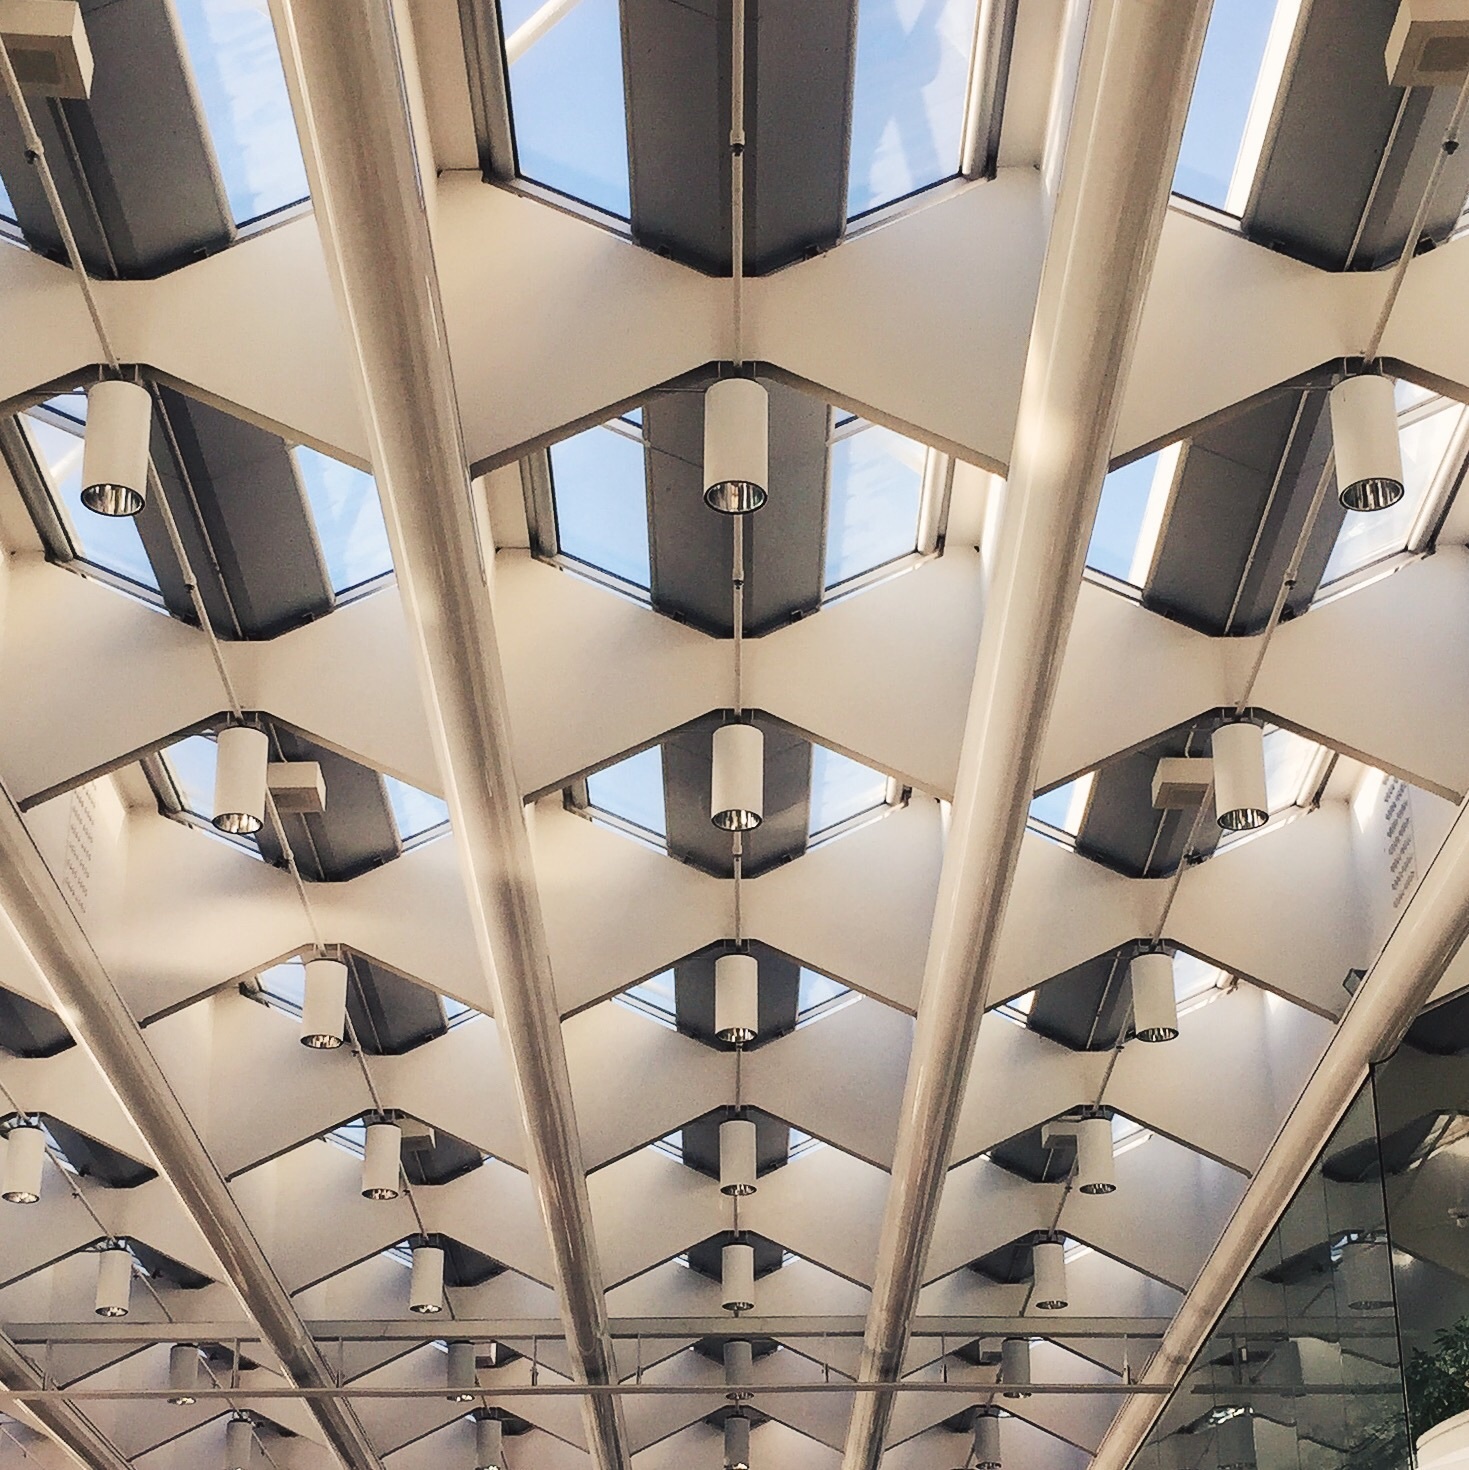
architecture, structure, glass, ceiling, facade, lighting, interior design, design, symmetry, flooring, daylighting